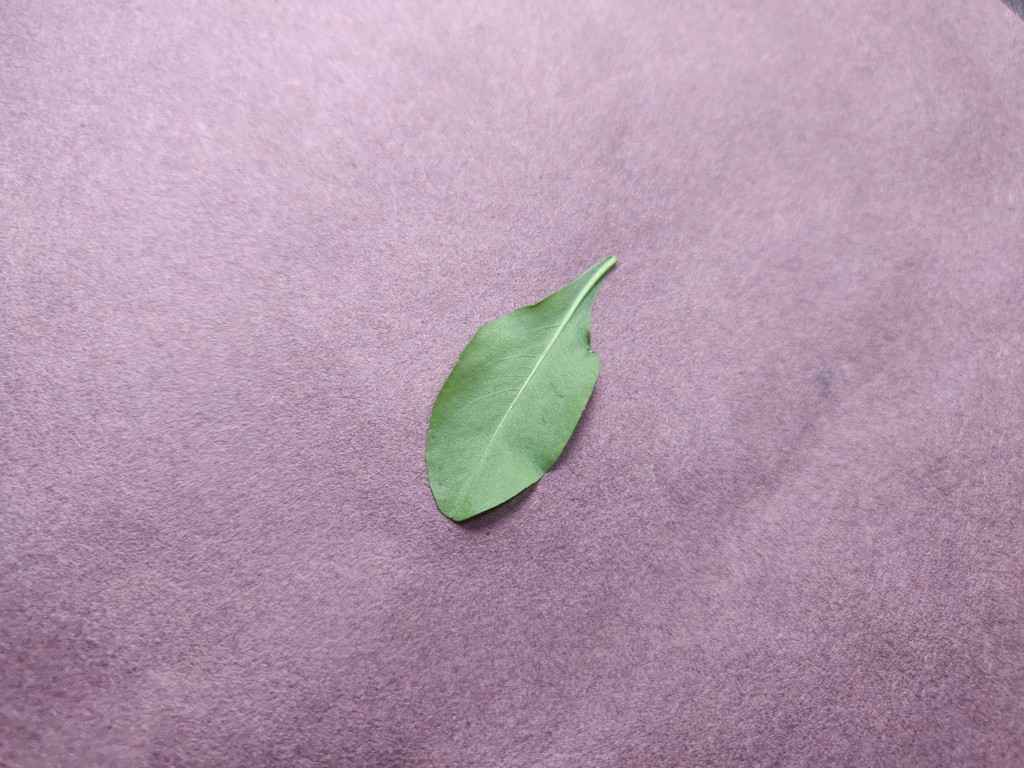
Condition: Healthy
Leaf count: single
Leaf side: back